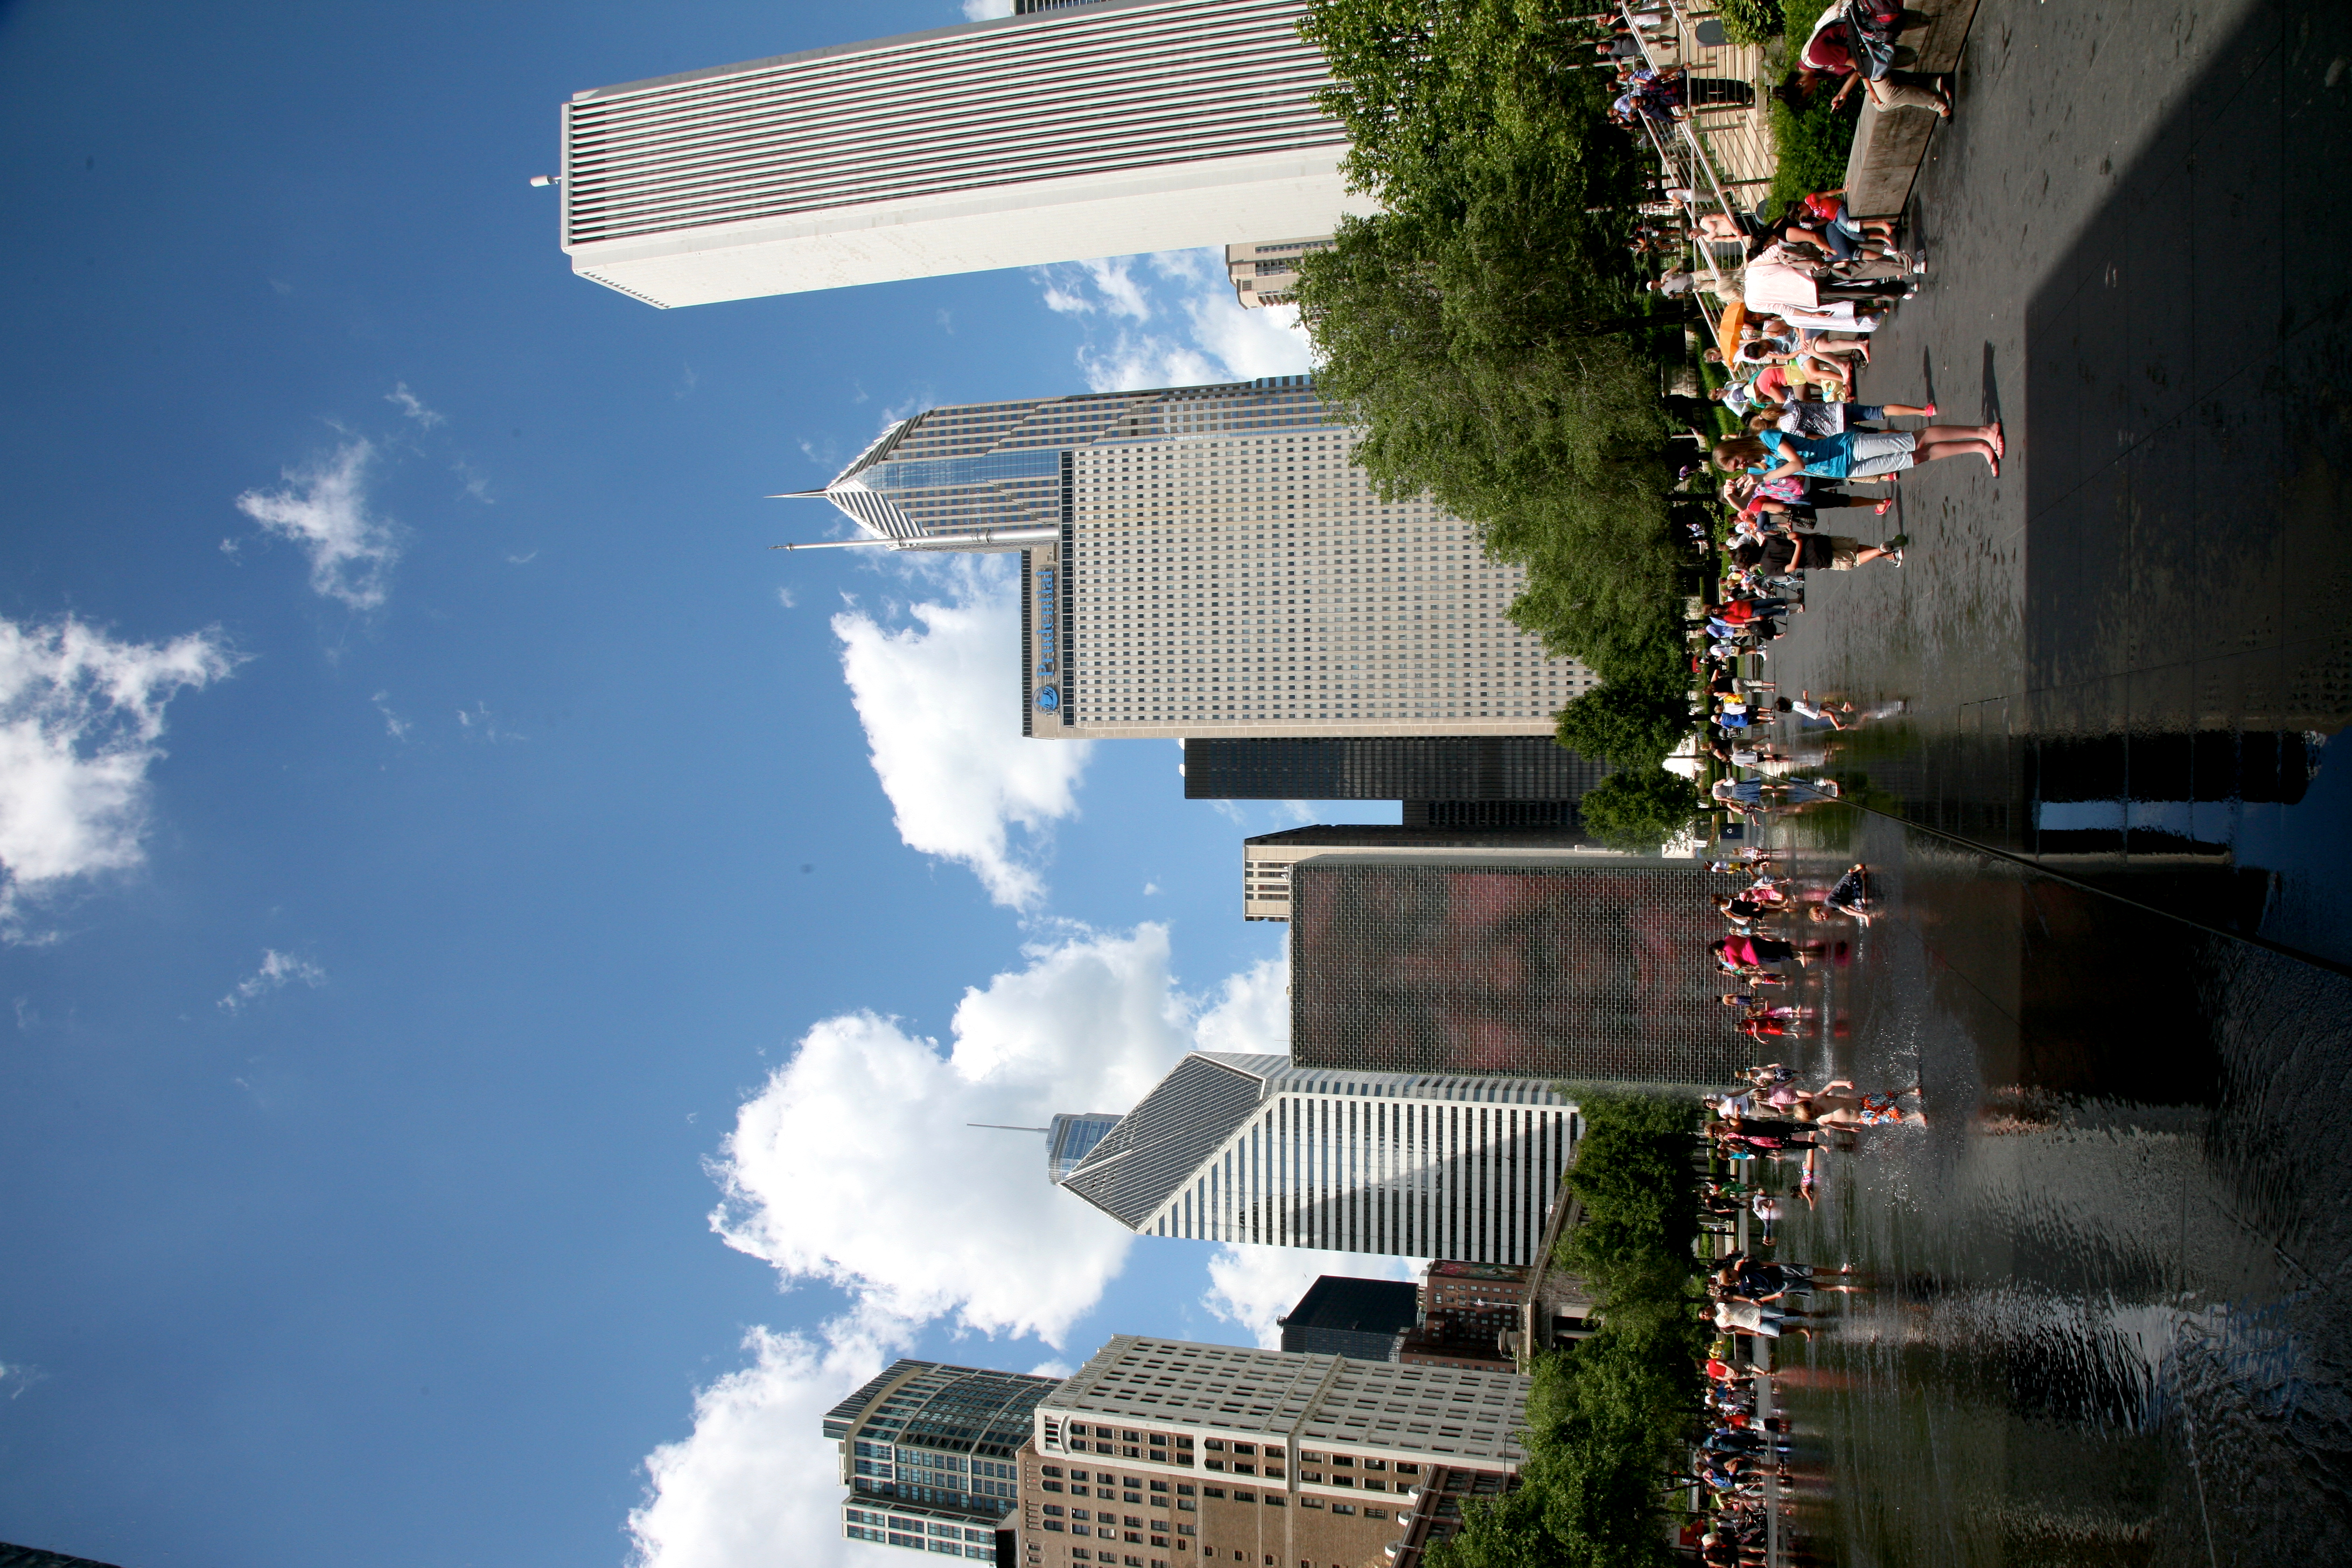
water, architecture, skyline, city, skyscraper, cityscape, downtown, canon, park, landmark, child, chicago, tower block, children, illinois, eau, fontaine, fountain, joy, urbanlandscape, nino, enfants, kind, millennium, canon5d, joie, metropolis, millenniumpark, clats, crownfountain, waterplay, jaumeplensa, urban area, human settlement, metropolitan area